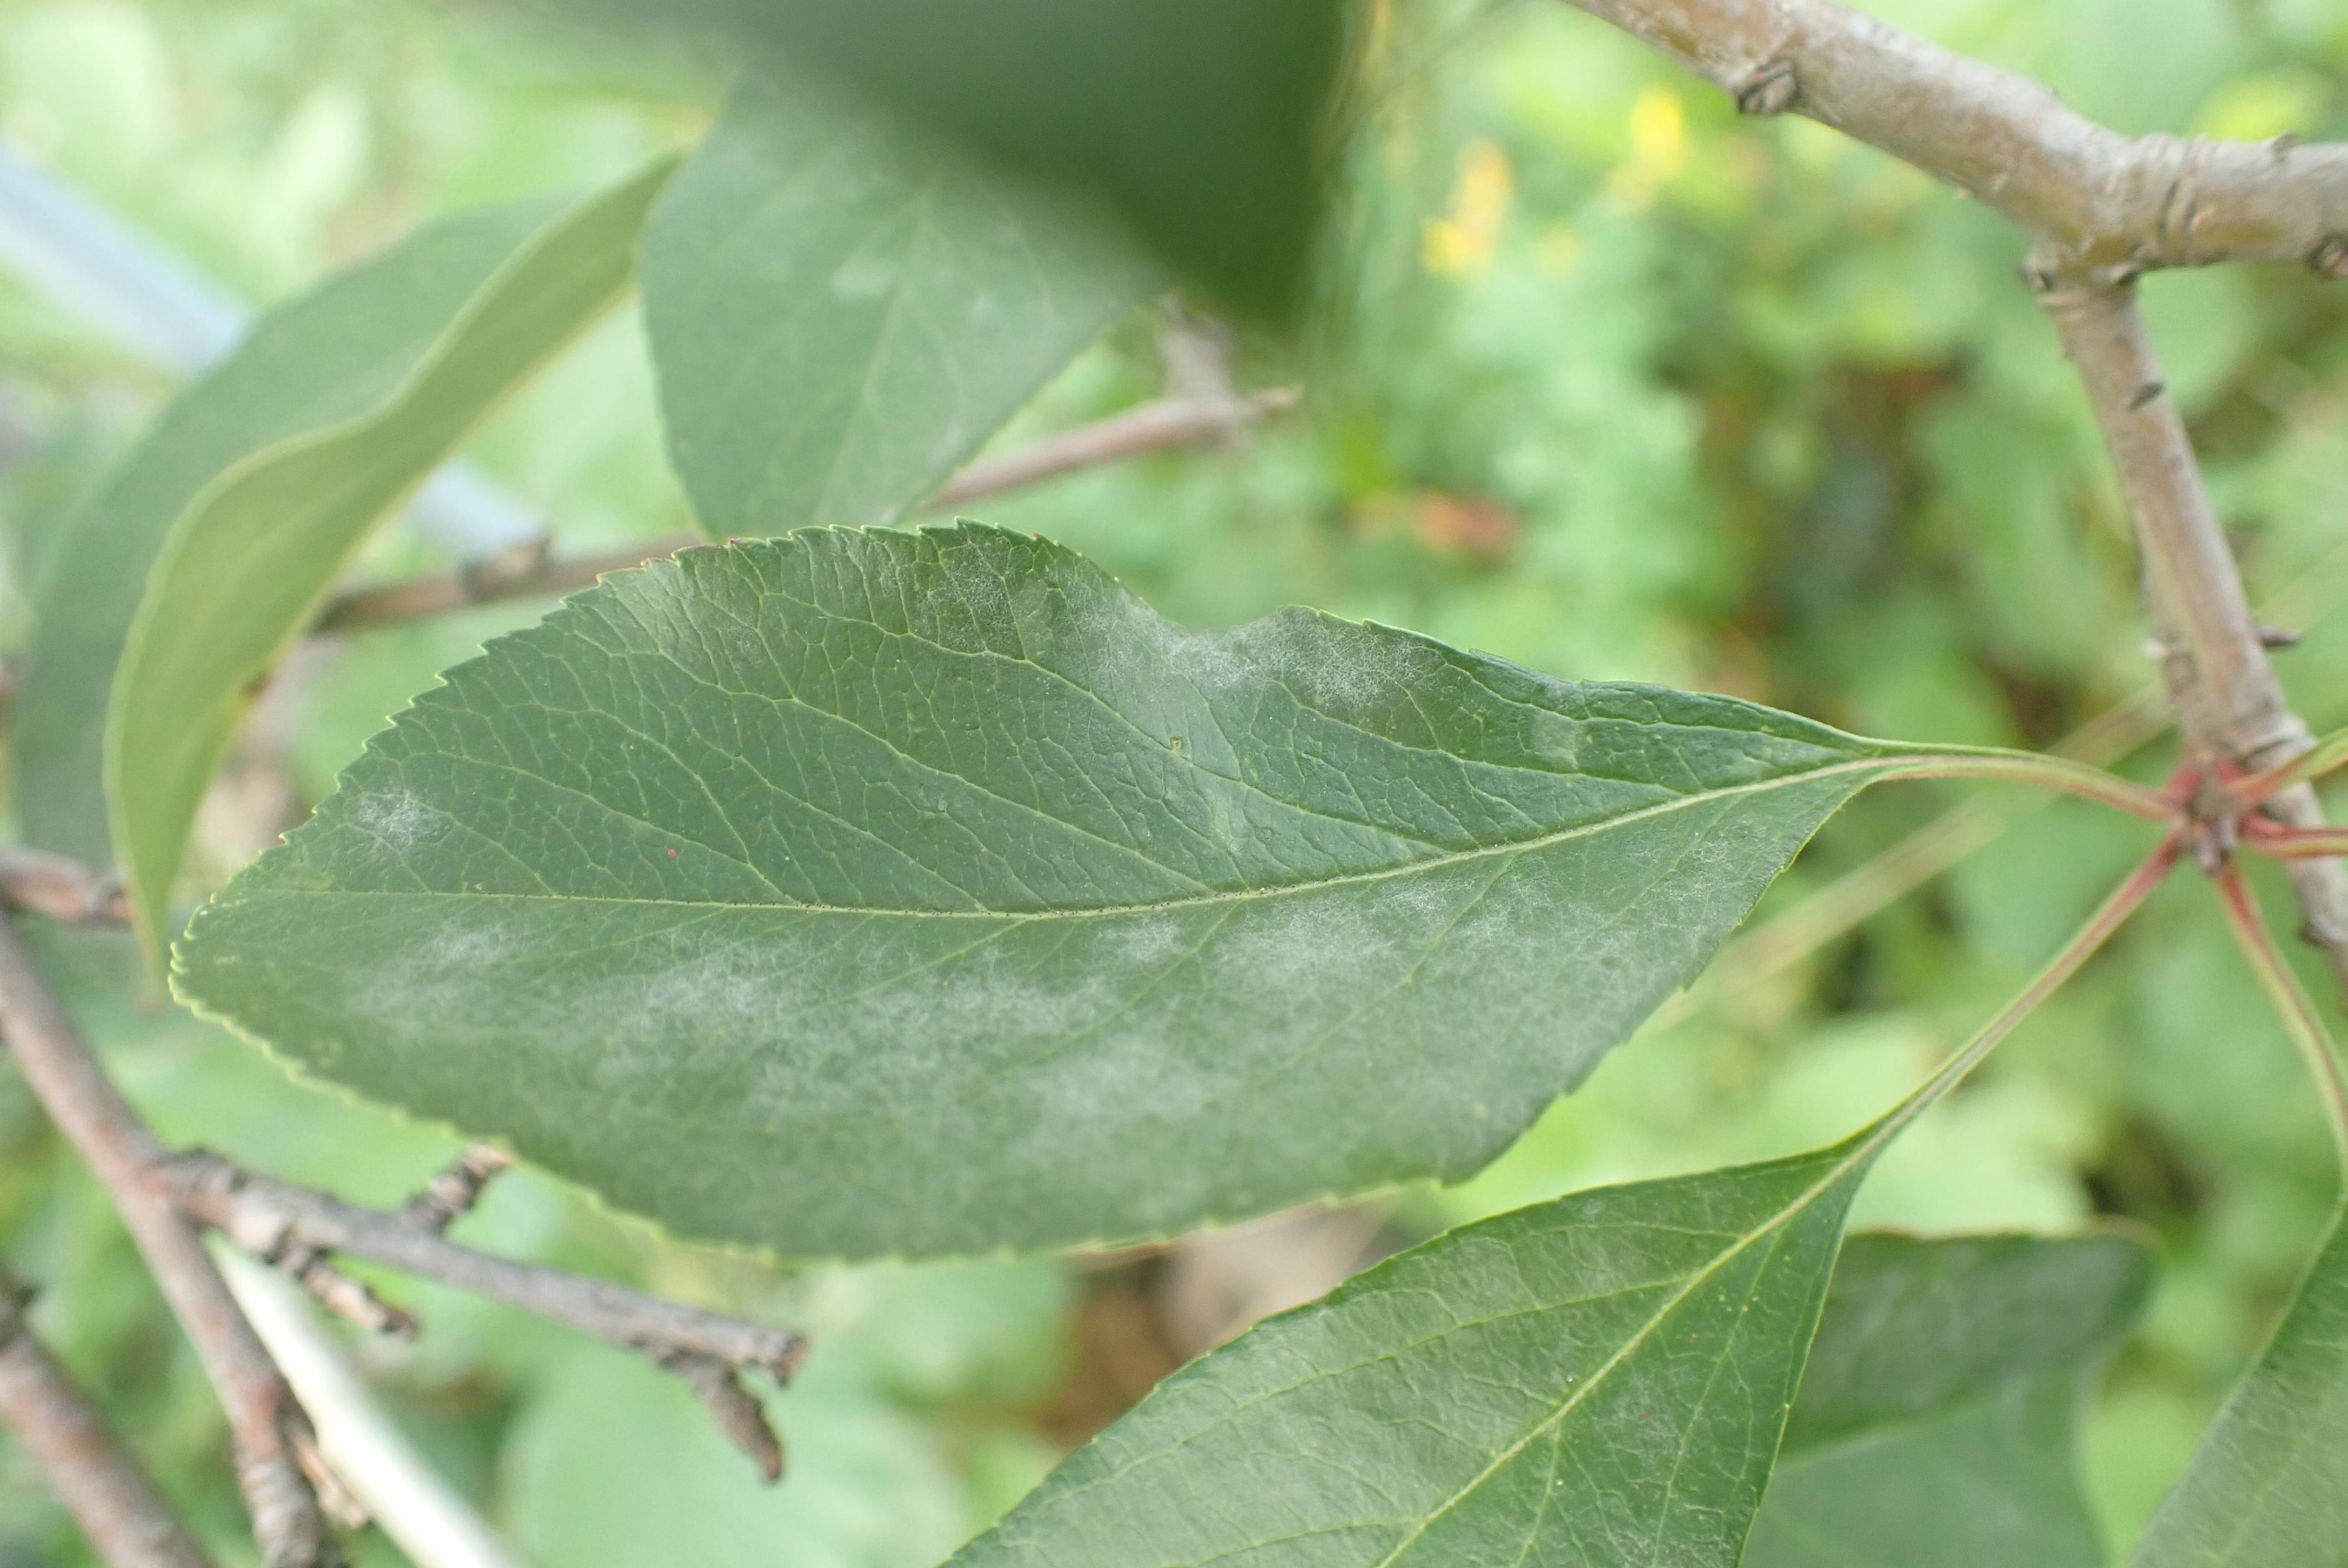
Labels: powdery_mildew